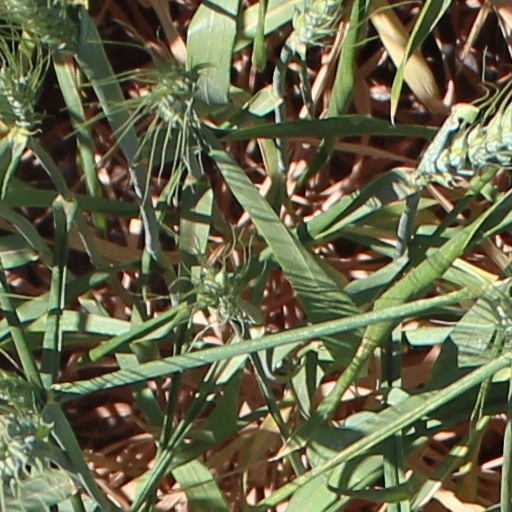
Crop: wheat